News Hounds

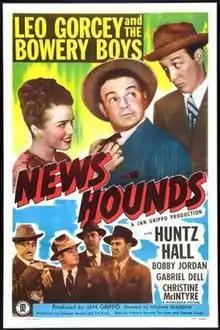
Theatrical poster

News Hounds is a 1947 American comedy film directed by William Beaudine and starring the comedy team of The Bowery Boys. It is the seventh film in the series produced by Monogram Pictures.